Moneague College

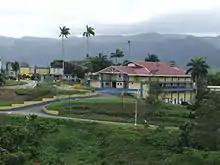
The Gloria-Johnson Multipurpose Building

Moneague College is a multidisciplinary institution located in Moneague, Saint Ann, Jamaica on the main road between Kingston and Ocho Rios. The college is partly situated in the former colonial-era Moneague Hotel.